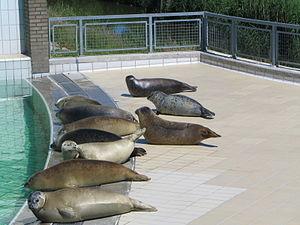
Le Centre de phoques de Pieterburen, autrefois appelé Crèche aux phoques de Pieterburen, est un centre de soins de phoques aux Pays-Bas, situé dans le village de Pieterburen, dans la province de Groningue. Il était autrefois appelé Crèche aux phoques car il capturait principalement de jeunes phoques orphelins. Aujourd'hui, les phoques malades ou blessés de tous âges sont soignés puis relâchés. Le centre est engagé dans la gestion et la préservation de l'habitat du phoque, forme les gens à travailler avec ces mammifères marins, mène des recherches et fournit des informations.